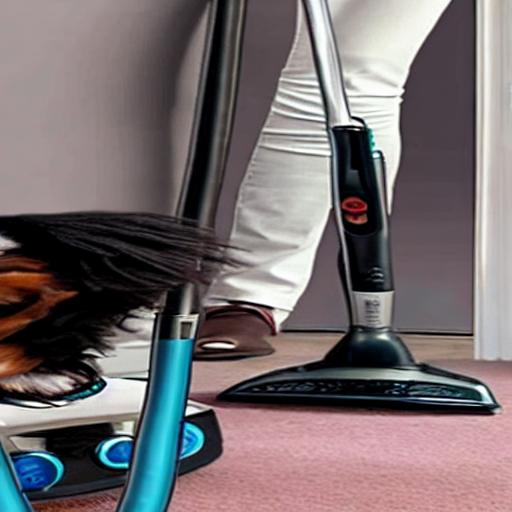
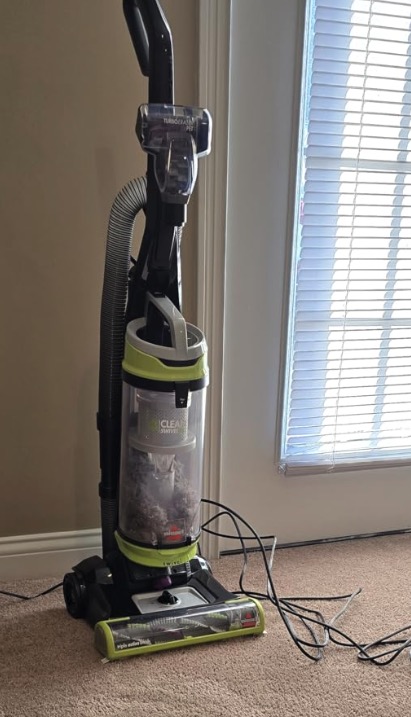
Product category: items_vacuum
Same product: no